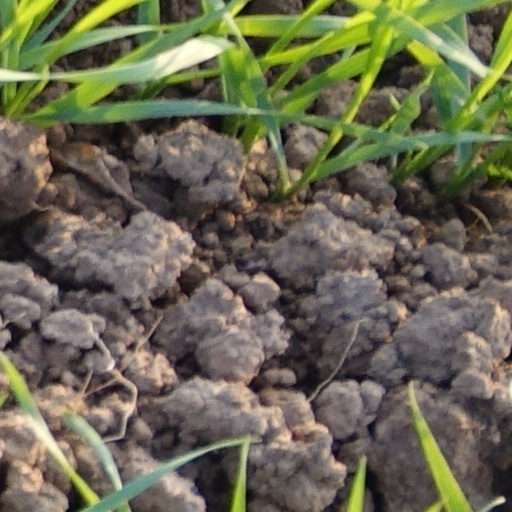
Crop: wheat